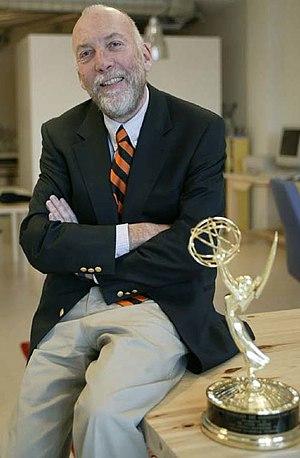
Kees Antoine Schouhamer Immink est un ingénieur néerlandais en théorie de l'information.